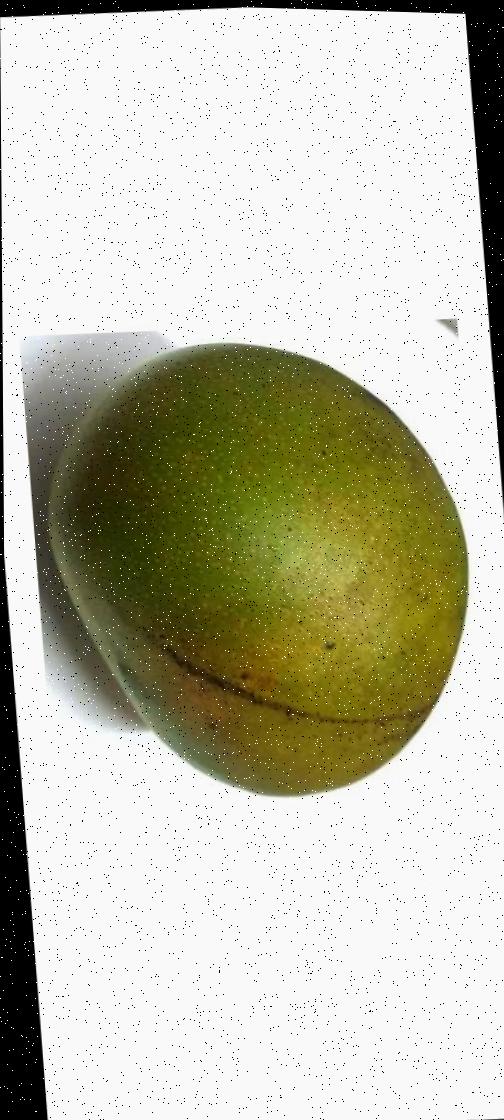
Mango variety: Bari-4